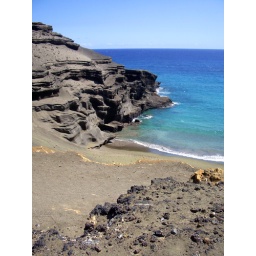
Olivine in the bluff behind the beach causes the greenish hue of the sand